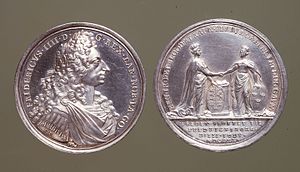
Den Store Nordiske Krig / Fredsforhandlingerne og deres udfald
Dansk medalje i anledning af freden i Frederiksborg
Christian
Den Store Nordiske Krig var en krig i Nordeuropa, der startede som en reaktion mod Sveriges stormagtsdrømme, ved at Rusland, ledet af Peter den Store, Sachsen-Polen under August den stærke og Frederik 4.s Danmark indgik en alliance for at reducere svenskernes magt omkring Østersøen. I begyndelsen havde svenskerne store fremgange, men krigen trak ud og endte med at betyde enden på den svenske stormagtstid.